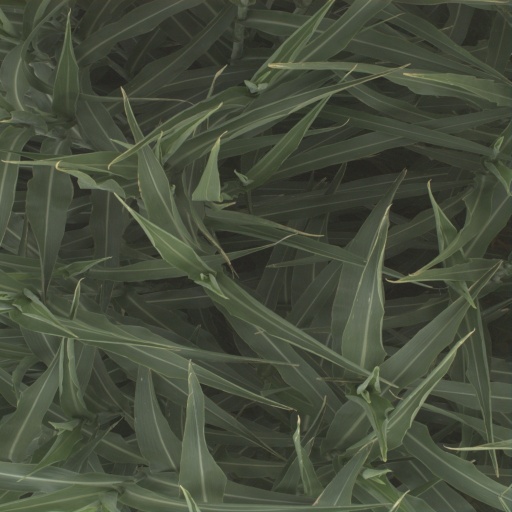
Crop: sorghum